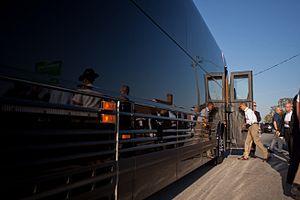
Ground Force One est un nom de code apparu en août 2011 à l'occasion de l'achat par le Secret Service de deux bus noirs blindés destinés à la flotte du gouvernement fédéral, afin de désigner informellement celui des bus qui transportait le président des États-Unis. Conçu par des Canadiens et améliorés par des Américains, le prix des deux autocars, environ 2,2 millions de dollars, a provoqué un scandale dans la classe politique américaine au moment de la campagne pour l’élection présidentielle de 2012.